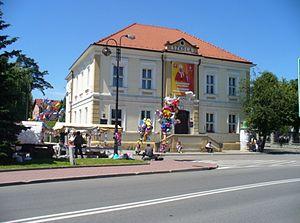
L'immigration polonaise dans les houillères de Ronchamp est une importante immigration de population d'origine polonaise qu'a connue le bassin minier de Ronchamp, c'est également la plus importante et la plus influente. Elle s'est déroulée en trois phases pendant la période de l'entre-deux-guerres et a fortement influencé les traditions minières et culturelles de Ronchamp, qui est jumelée depuis 2003 à la ville de Sułkowice, située au Sud de la Pologne.
Sułkowice est une ville au sud de la Pologne, située dans la voïvodie de Petite-Pologne, précédemment dans la voïvodie de Cracovie. L'actuel maire de Sulkowice est Piotr Pulka, élu en 2006.